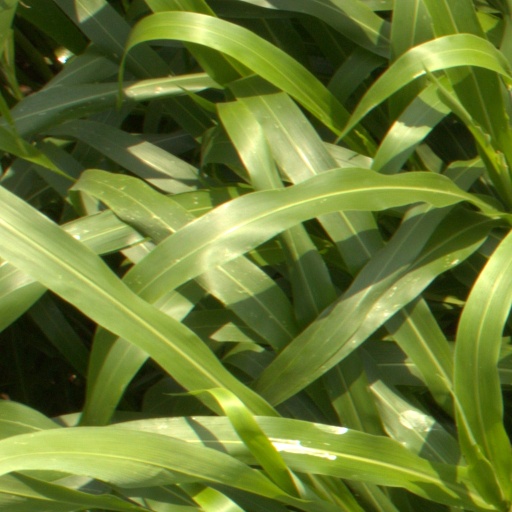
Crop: sorghum